Chrispim Jacques Bias Fortes

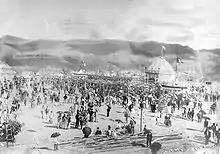
The inauguration of Belo Horizonte in 1897

In 1879, Bias Fortes requested his dismissal from his office as magistrate and began his political career, joining the Liberal Party. In 1881, he was elected provincial deputy of Minas Gerais for the remainder of the 23rd legislature (1880–1881), being successively reelected until the 27th legislature (1888–1889). During this period, he occupied the position of president of the Provincial Assembly several times, distinguishing himself in the defense of Minas Gerais' interests and the moralization of public administration.